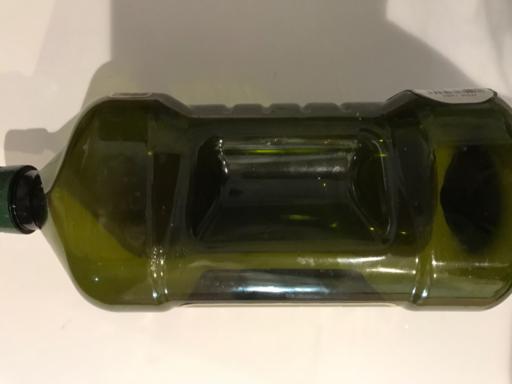
Waste category: plastic